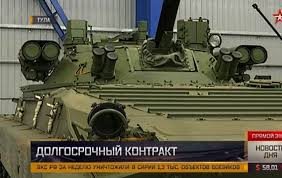
Label: BMP-2